Beulah Poynter

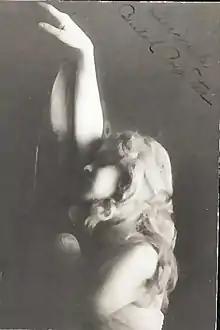
Beulah Poynter

In August 1910 Poynter began a tour presenting "The Little Girl He Forgot", a drama that she both wrote and, as June Holly, starred in. The play toured into April 1911 and was followed that August by an engagement at the Majestic Theatre in Fort Wayne, Indiana with productions of her dramatization of Edward Eggleston's novel, "The Hoosier Schoolmaster", and Poynter's original play "Mother's Girl". In October at the Park Theatre in Indianapolis she played Rosalie in Edward Peple's drama "The Call of the Cricket".